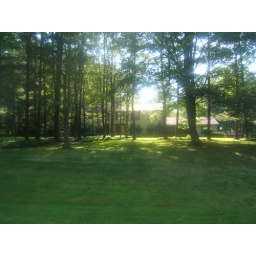
tattersall 005 - front yard, note red car in driveway to the right to get a reference of scale.